Gentlemen of Nerve

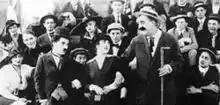
Charlie Chaplin, Mabel Normand and Mack Swain in "Gentlemen of Nerve"

Gentlemen of Nerve is a 1914 American comedy silent film directed by Charlie Chaplin, starring Chaplin and Mabel Normand, and produced by Mack Sennett for Keystone Studios.